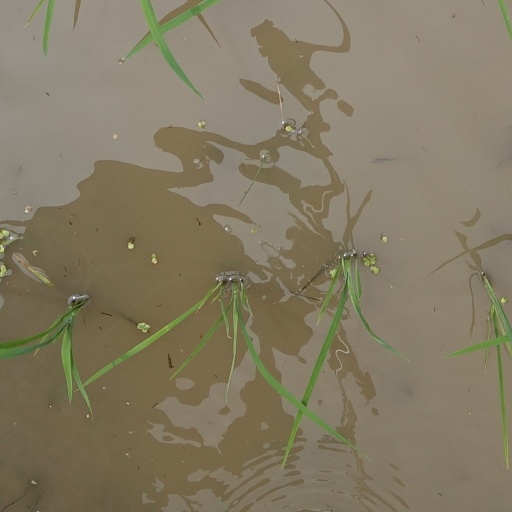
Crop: rice